MEMS magnetic field sensor

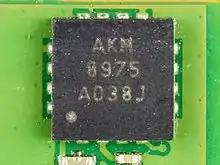
Tri-axis Electronic Magnetometer by AKM Semiconductor, inside Motorola Xoom

A MEMS magnetic field sensor is a small-scale microelectromechanical systems (MEMS) device for detecting and measuring magnetic fields (magnetometer). Many of these operate by detecting effects of the Lorentz force: a change in voltage or resonant frequency may be measured electronically, or a mechanical displacement may be measured optically. Compensation for temperature effects is necessary. Its use as a miniaturized compass may be one such simple example application.